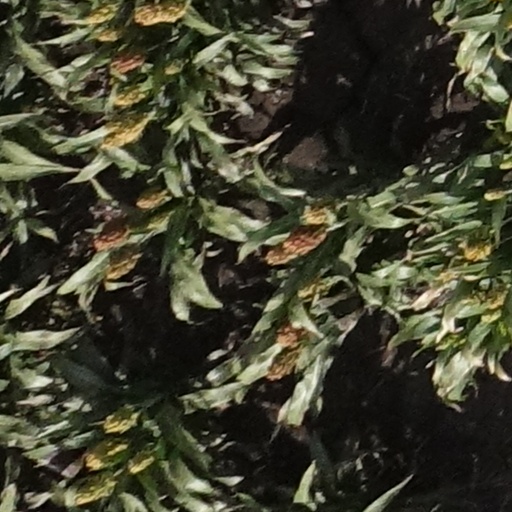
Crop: sorghum